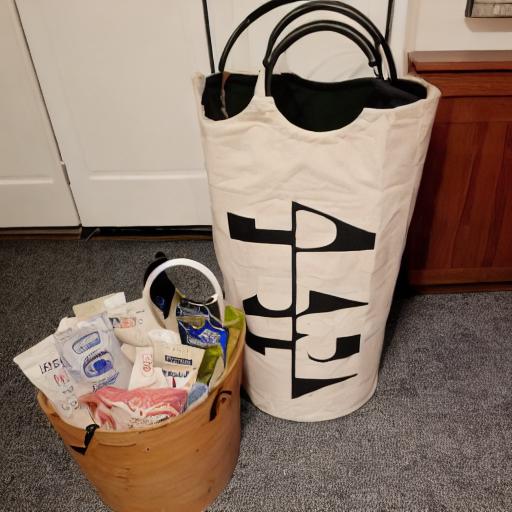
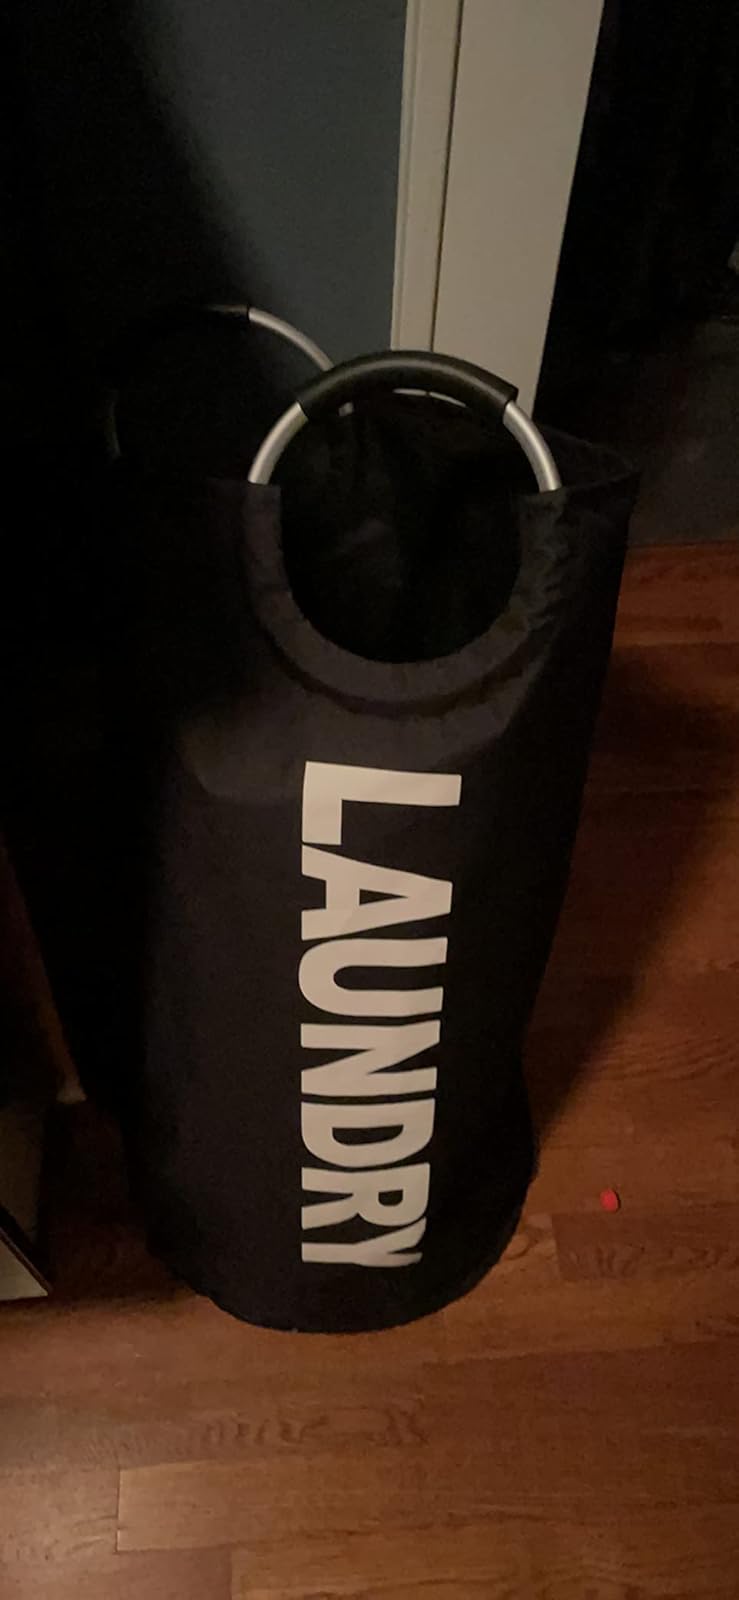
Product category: items_hamper
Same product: no